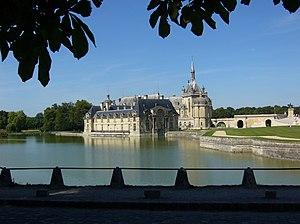
Château de Chantilly (Oise, France) This building is en partie classé, en partie inscrit au titre des Monuments Historiques. It is indexed in the Base Mérimée, a database of architectural heritage maintained by the French Ministry of Culture,